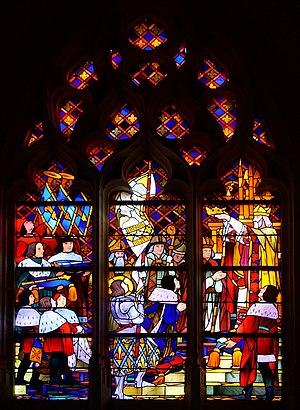
église du Breuil (Marne).
L'église de Breuil-sur-Vesle est une église gothique construite au XIIᵉ siècle, dédiée à Notre-Dame et située à Breuil-sur-Vesle.